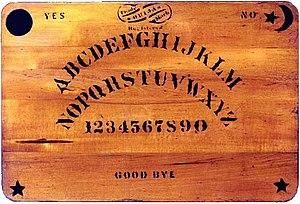
Le Ouija est une planche sur laquelle apparaissent les lettres de l'alphabet latin, les dix chiffres arabes, ainsi que les termes « oui », « non », « bonjour » et « au revoir », censée permettre la communication avec les esprits au moyen d'un accessoire placé sur la planche, généralement un verre retourné ou une « goutte », un objet disposant d'un côté pointu. Le déplacement de l'objet, attribué aux « esprits », serait en fait lié à l'effet idéomoteur.